Peugeot Flux

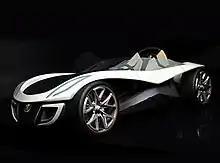
The original 3D design for the Flux

The Peugeot Flux is a concept car from Peugeot that won the 2007 Peugeot International Design Competition after being unveiled at the Frankfurt Motor Show that year.